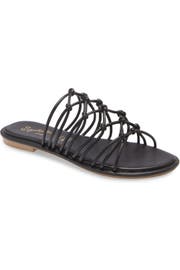
slender knotted strap bring understated sophistication to this minimalist slide sandal